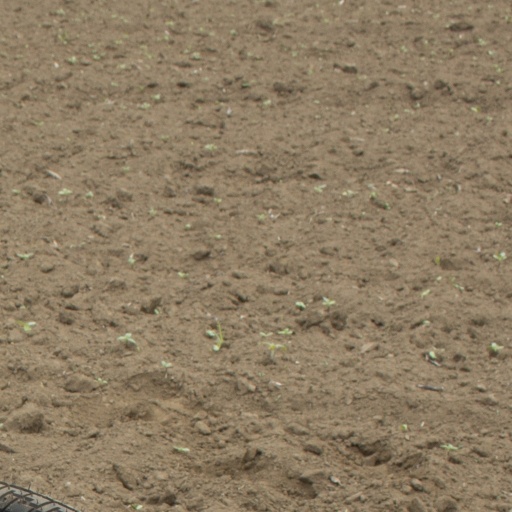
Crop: Jerusalem artichoke